America³

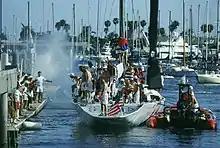
USA-23 and crew of America3 returns to America's Cup Harbor in 1992 after successfully defending the America's Cup, defeating the Italian challenger Il Moro di Venezia.

America (pronounced "America Cubed") is the name of both a syndicate that vied for the America's Cup in 1992 and 1995 and its boats.